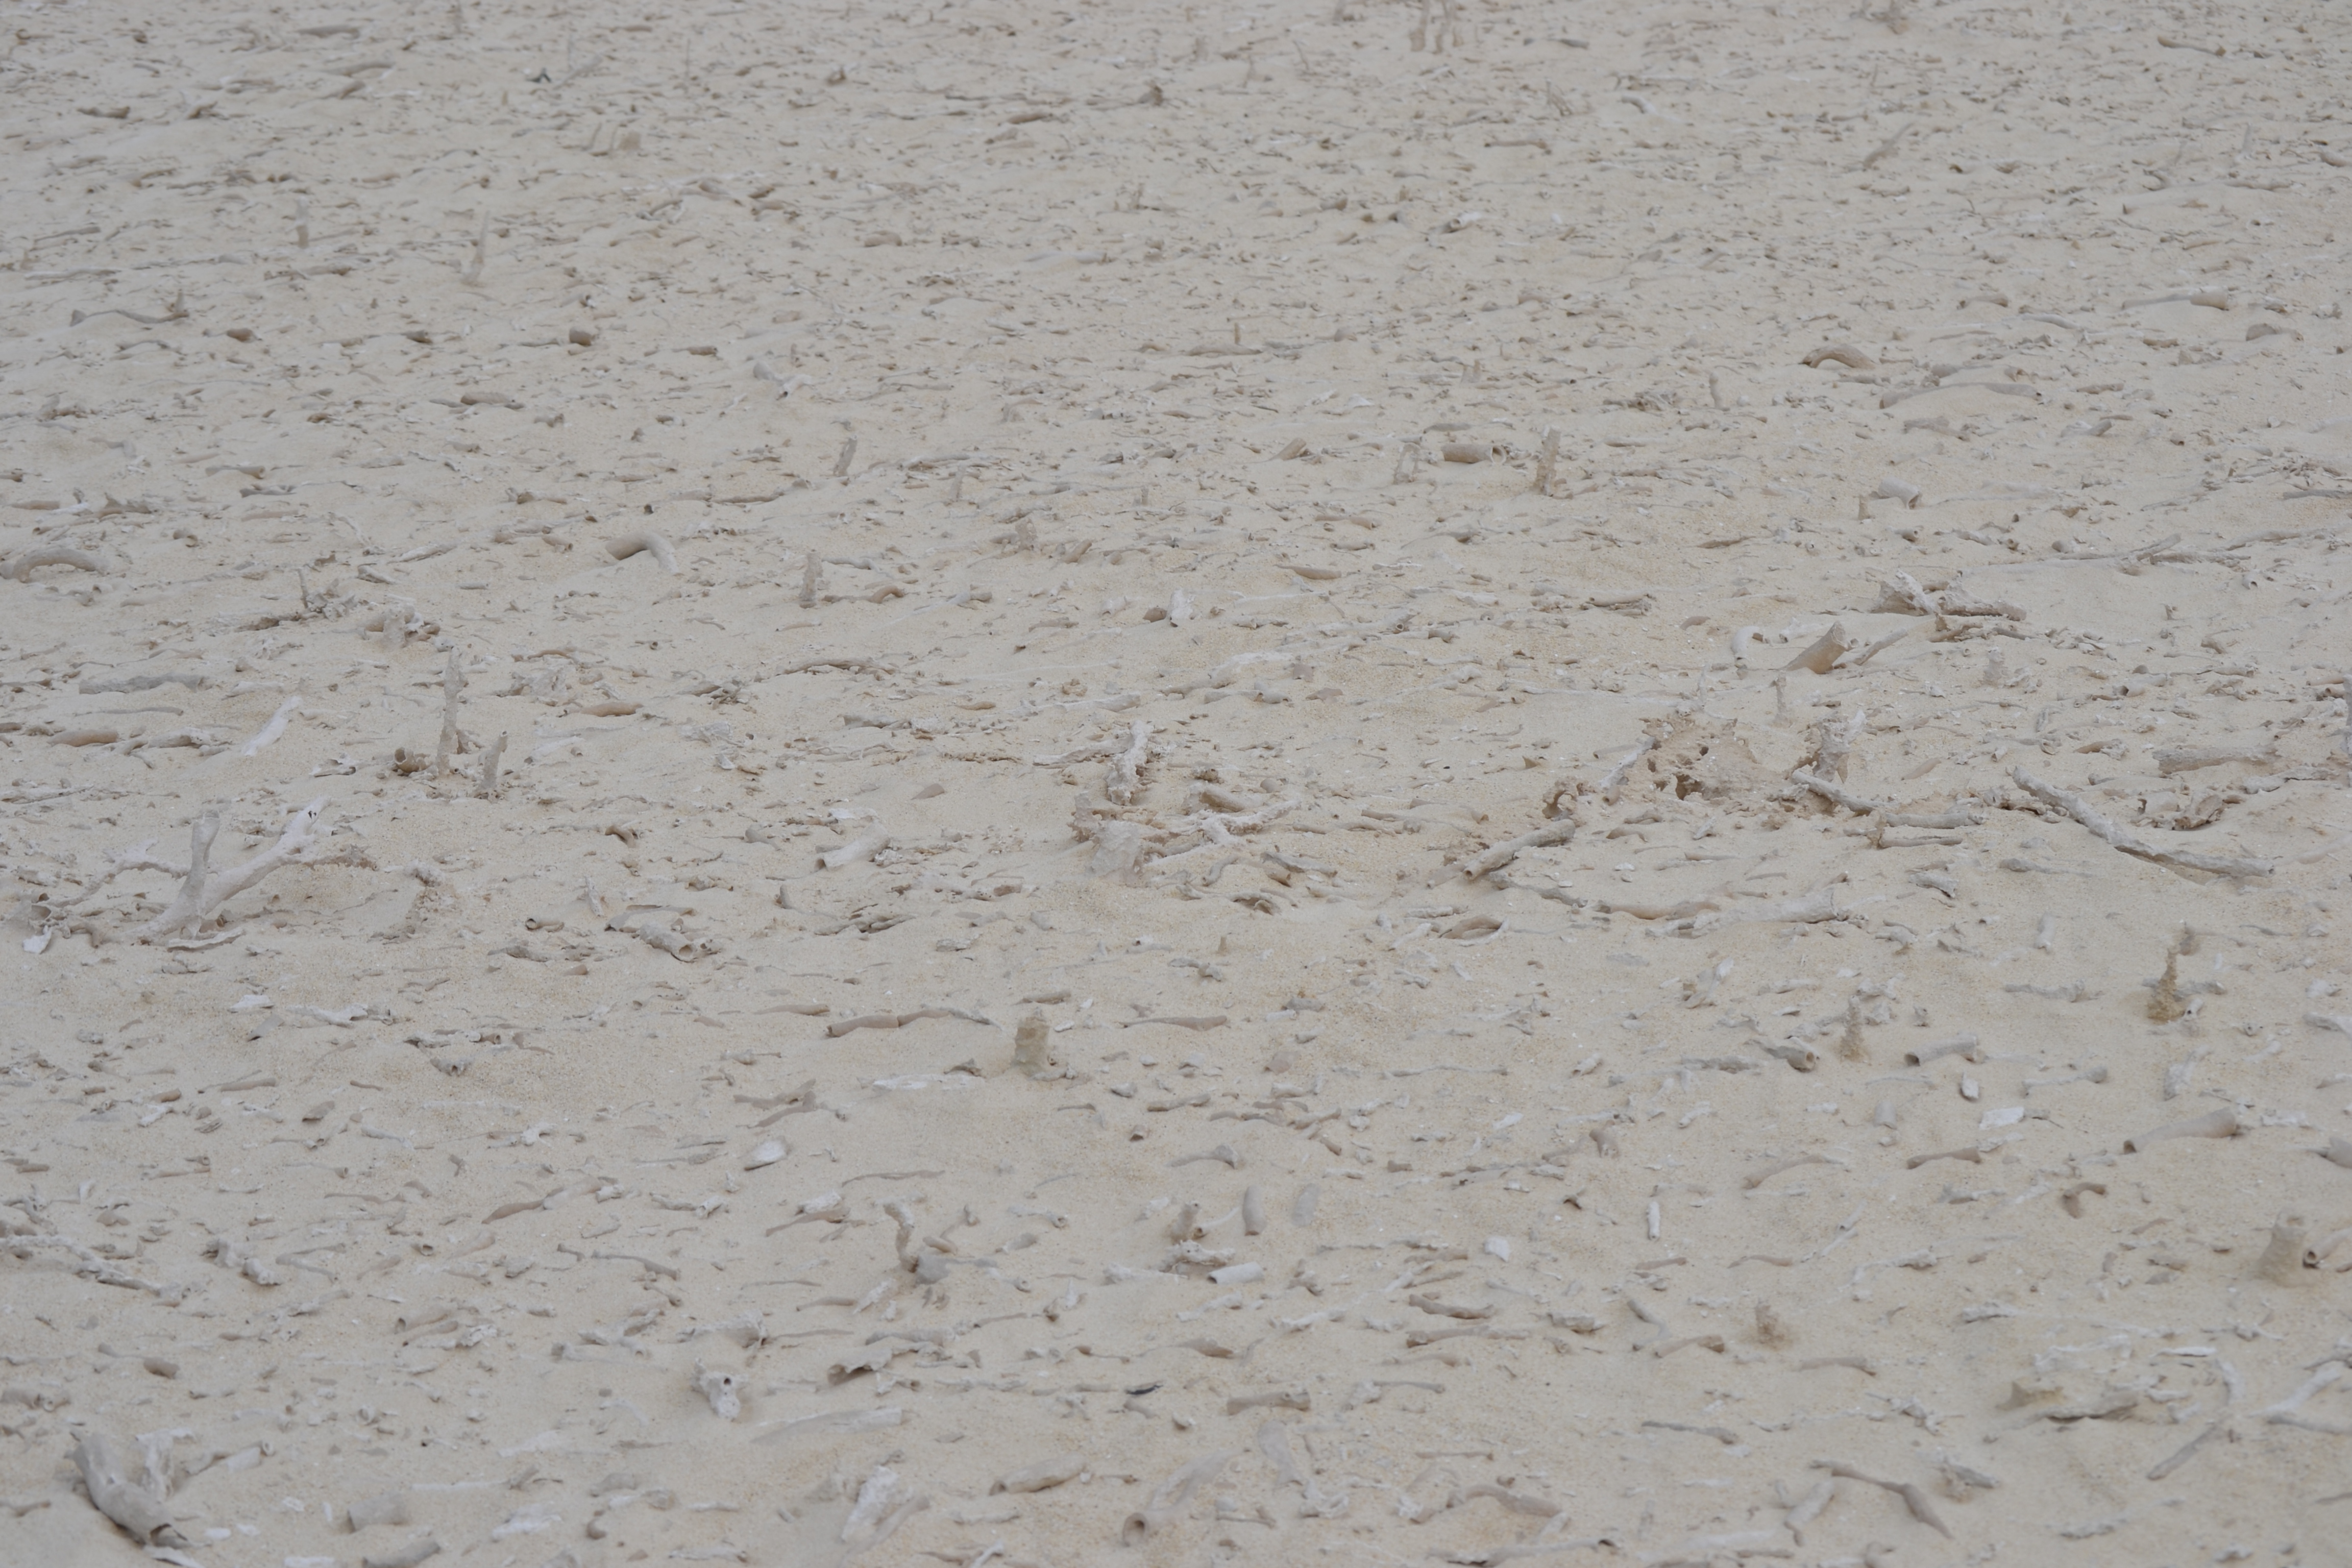
green, cape, sand, coral, beige, limestone, plaster, marble, concrete